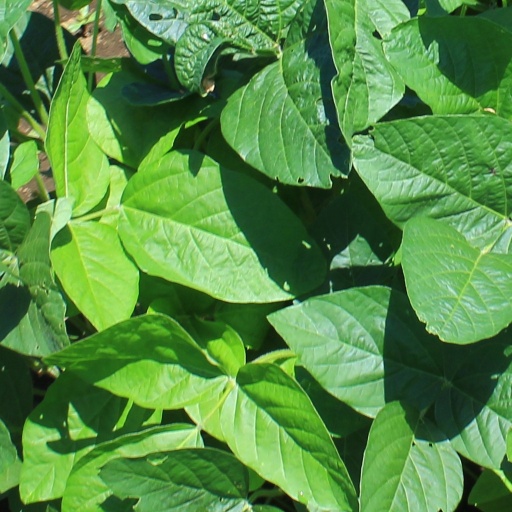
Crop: soybean